Raymond Mays

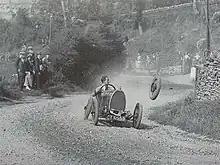
Raymond Mays losing a wheel during the Caerphilly Hill Climb, 1924

Mays raced for some thirty years, competing in various cars: a Speed-model 1½-litre Hillman, two 1½-litre Bugattis, an unsuccessful supercharged AC, the Vauxhall-Villiers, Mercedes, Invictas, Rileys and ERAs. Mays was renowned for competing at Shelsley Walsh, racing there in the early 1920s with a pair of Brescia Bugattis, known as 'Cordon Bleu' and 'Cordon Rouge'. He developed his cars with superchargers through Amherst Villiers and this association continued from AC to the Vauxhall-Villiers and then the famous 'White Riley', that eventually became the starting point for ERA.